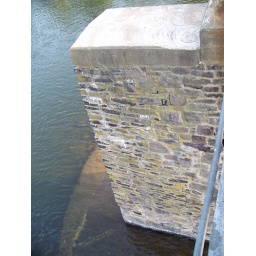
Pier of the walking bridge over the Delaware River. Bulls Island State Park, New Jersey.